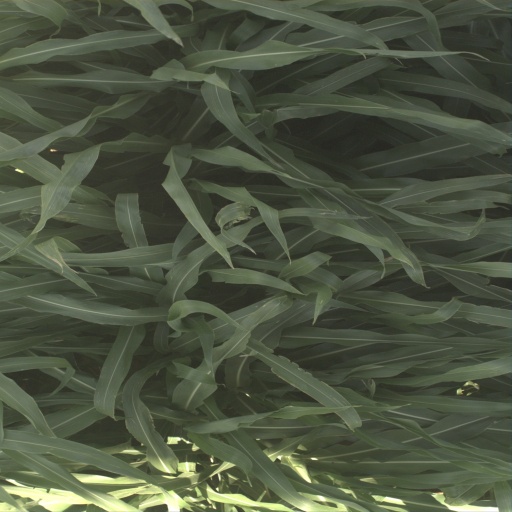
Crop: sorghum